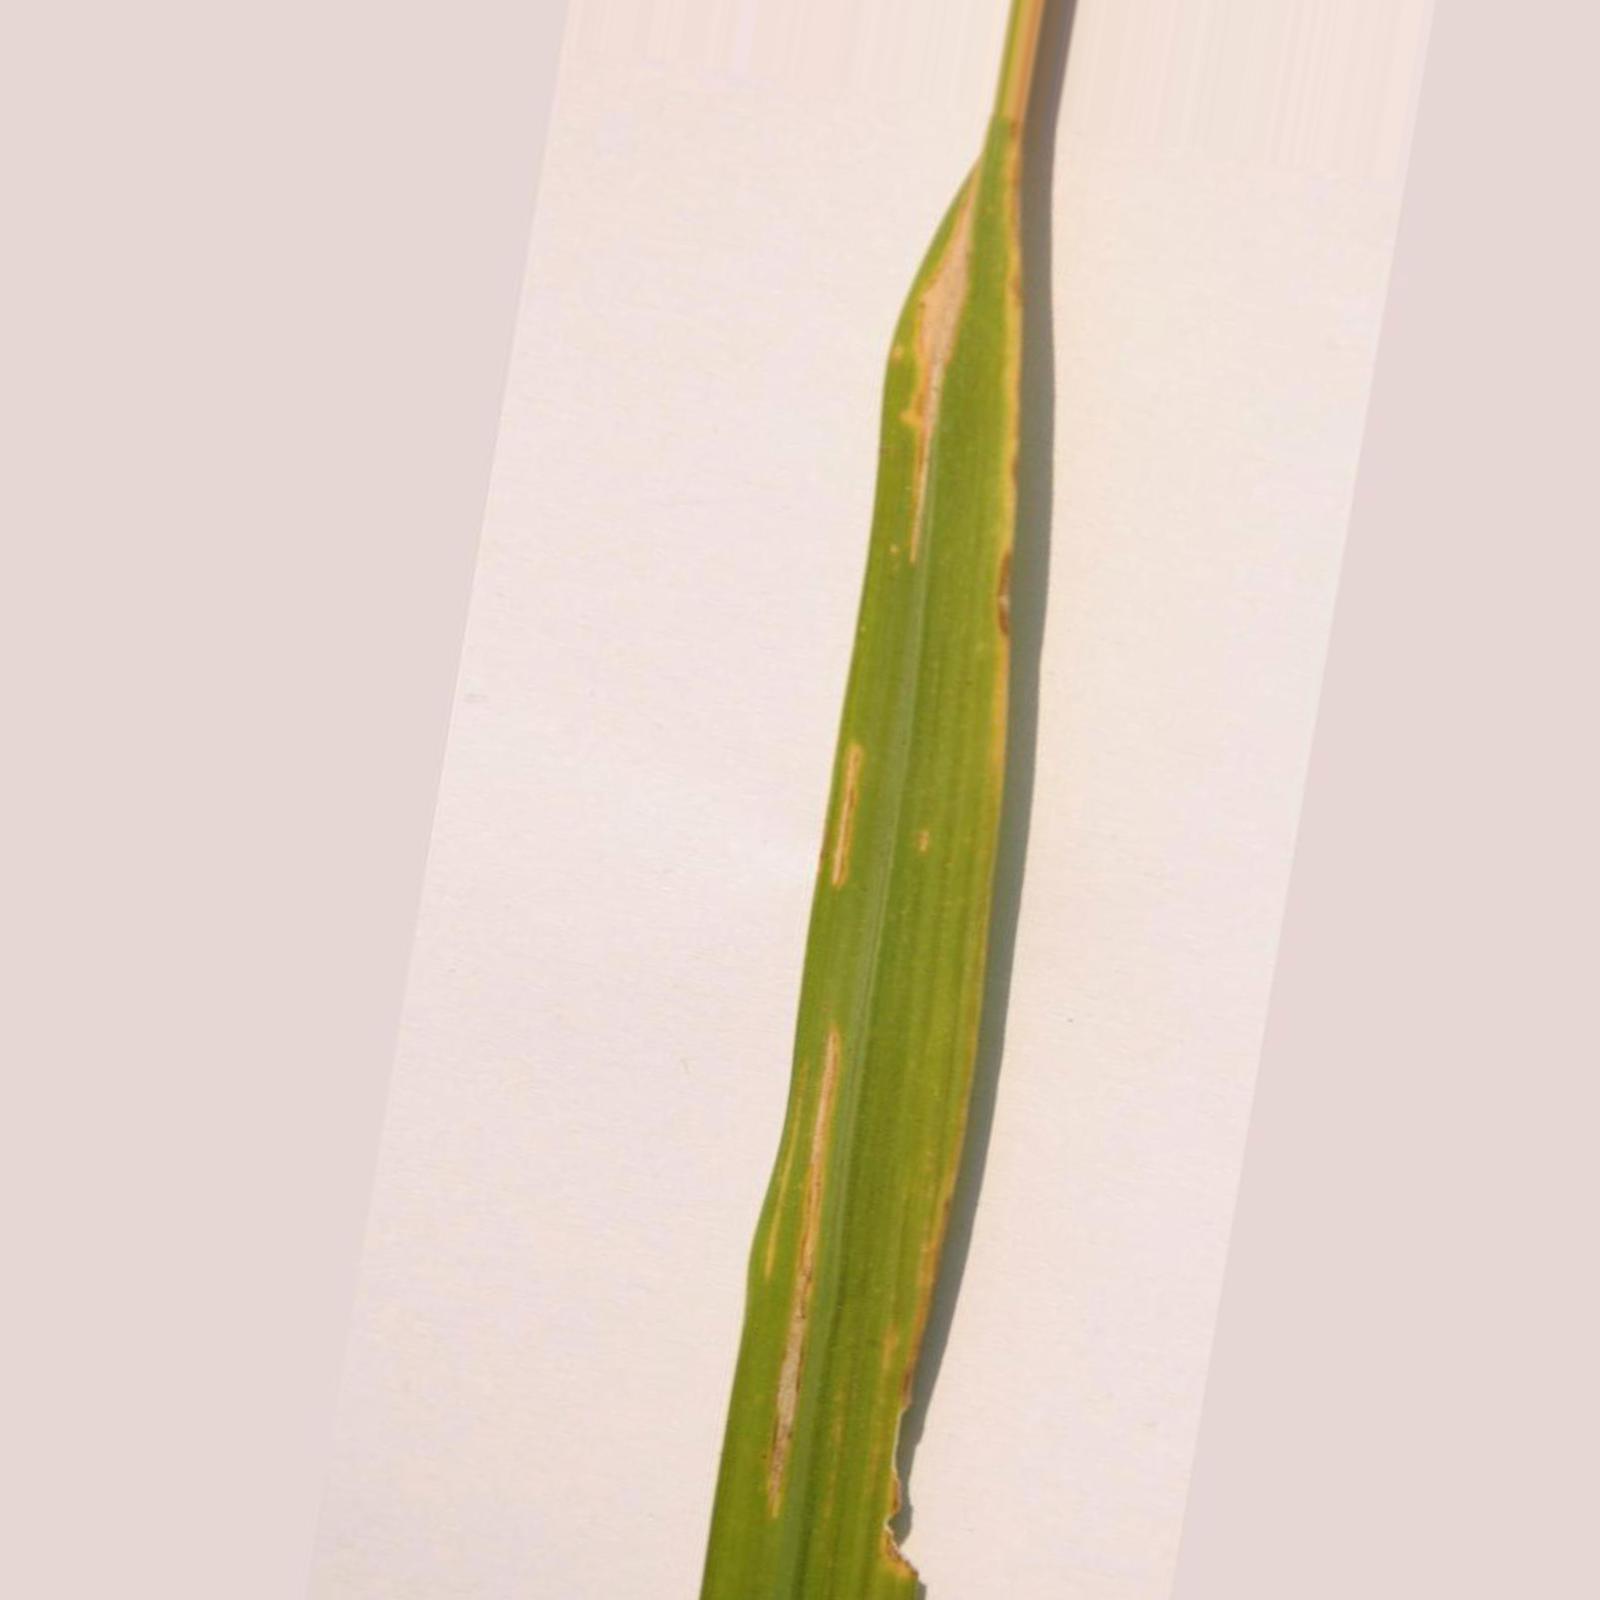
Nhãn: Bệnh Bạc lá (Bacterial leaf blight)